Jennifer Rothschild

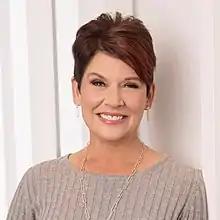
Jennifer Rothschild

Jennifer Rothschild (born 1963) is an American author, speaker, podcast host, and founder of Fresh Grounded Faith events for women. She has written 20 books and Bible studies. Rothschild founded "womensministry.net" in 1998, an online leadership resource platform to provide resources to women in the local church. Rothschild is blind.